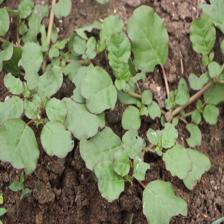
Label: BroadLeafWeed